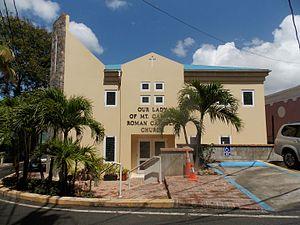
L'église Sainte-Ursule est une église catholique située à Cruz Bay, dans les Îles Vierges des États-Unis.